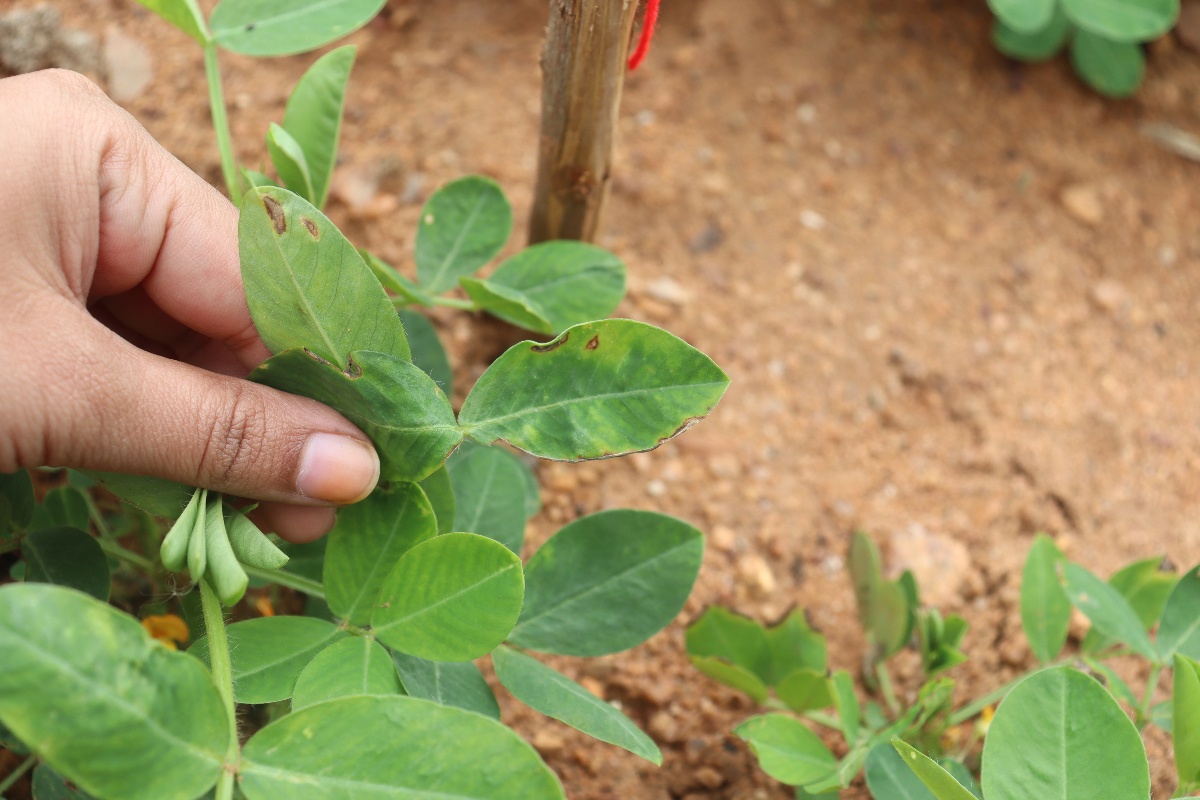
Label: healthy leaf